Agarwood

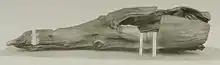
"Ranjatai", 8th century, currently held by the Shōsōin, Tōdai-ji, Nara, Japan

Starting in 1580 after Nguyễn Hoàng took control over the central provinces of modern Vietnam, he encouraged trade with other countries, specifically China and Japan. Agarwood was exported in three varieties: Calambac (kỳ nam in Vietnamese), trầm hương (very similar but slightly harder and slightly more abundant), and agarwood proper. A pound of Calambac bought in Hội An for 15 taels could be sold in Nagasaki for 600 taels. The Nguyễn Lords soon established a Royal Monopoly over the sale of Calambac. This monopoly helped fund the Nguyễn state finances during the early years of the Nguyen rule.